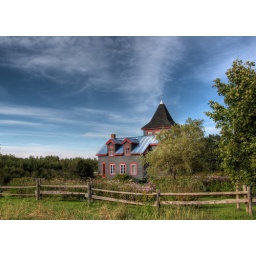
At a bent in the road this cute out of a fairy tale house appeared.........